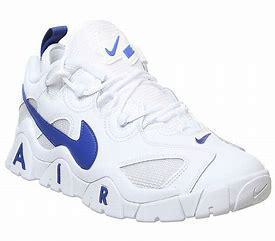
Brand: Nike
Model: Air Barrage